Tower (2012 Canadian film)

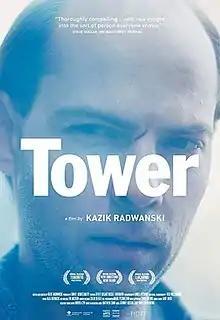
Film poster

Tower is a 2012 Canadian drama film, written and directed by Kazik Radwanski. Radwanski's feature directorial debut, the film follows a socially awkward Torontonian named Derek. The film had its world premiere at the 2012 Locarno Film Festival, followed by its North American premiere at the 2012 Toronto International Film Festival.